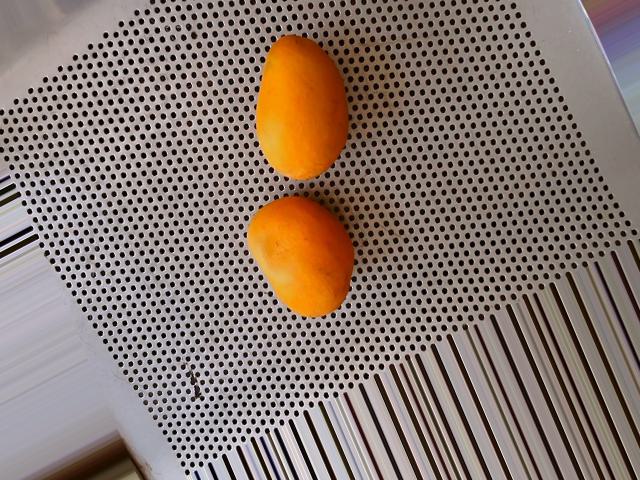
Label: Ripe_Mango